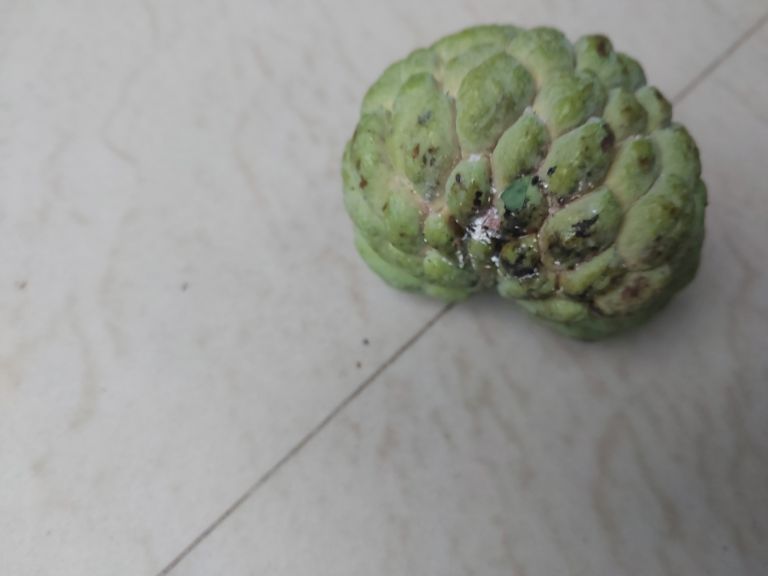
Disease label: Leaf spot on fruit